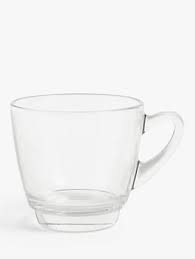
Label: glass